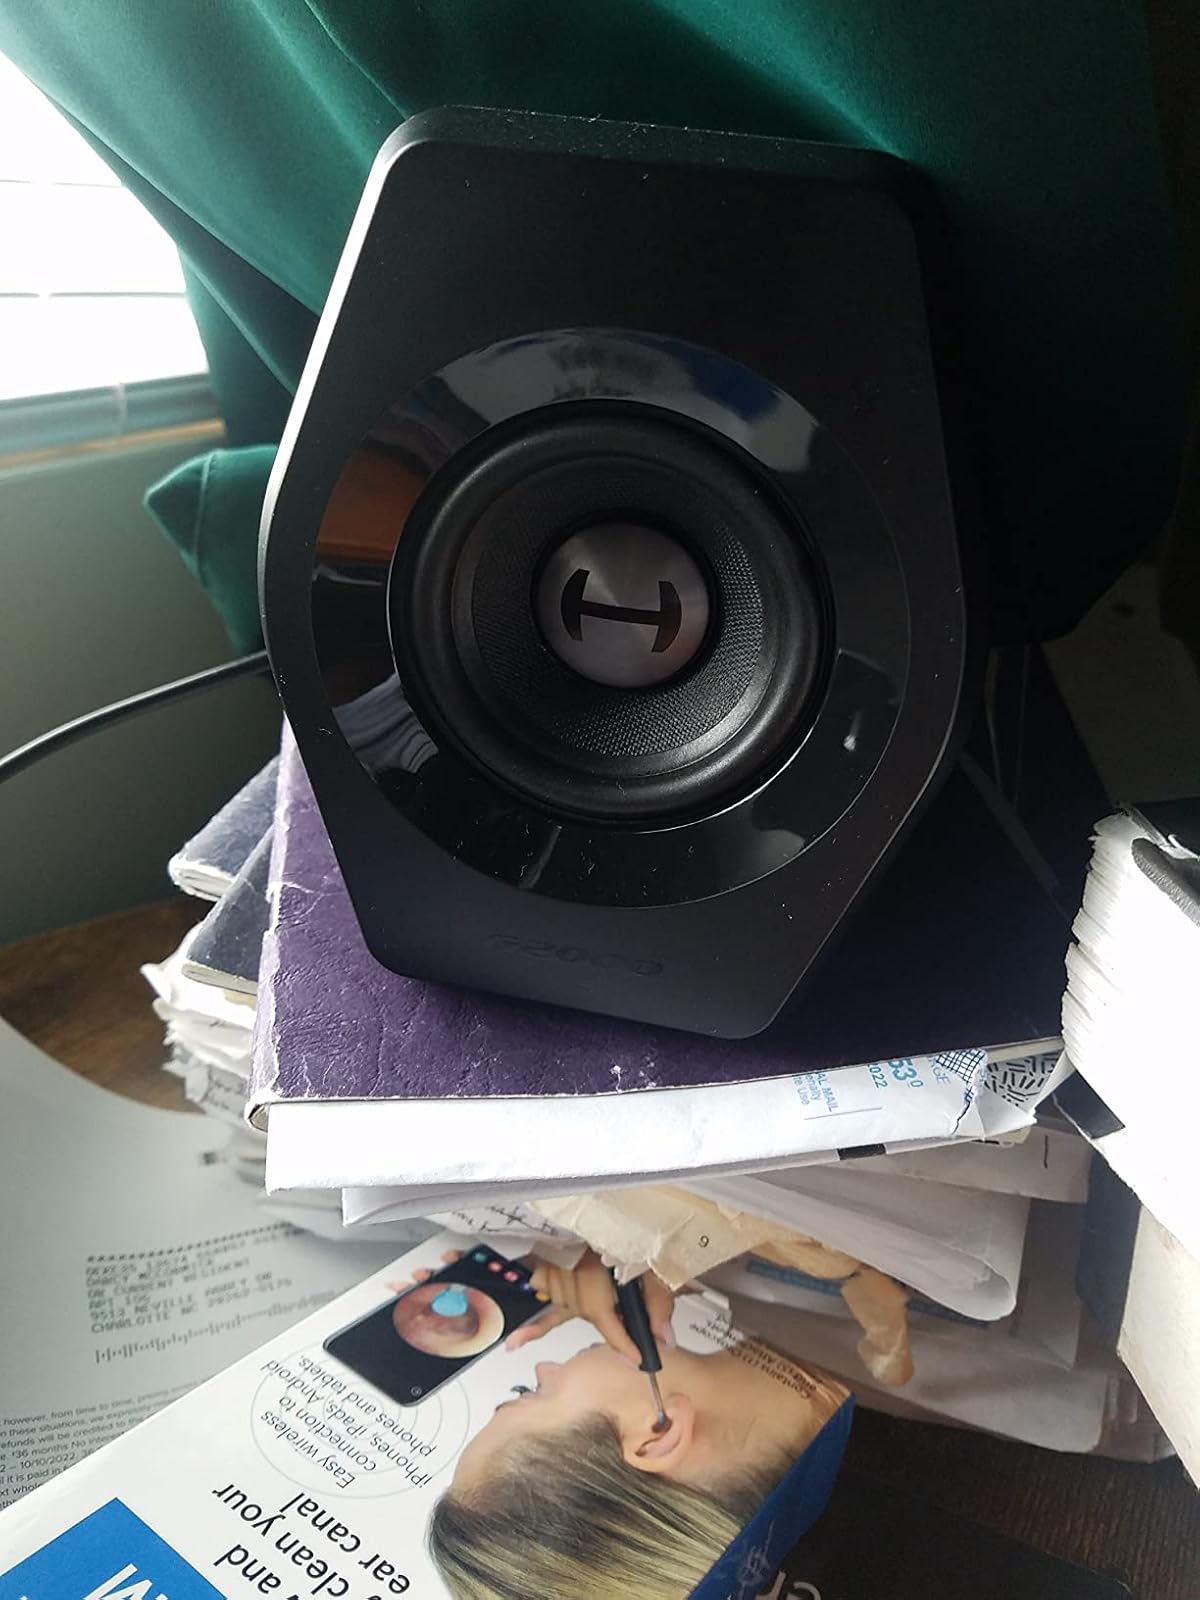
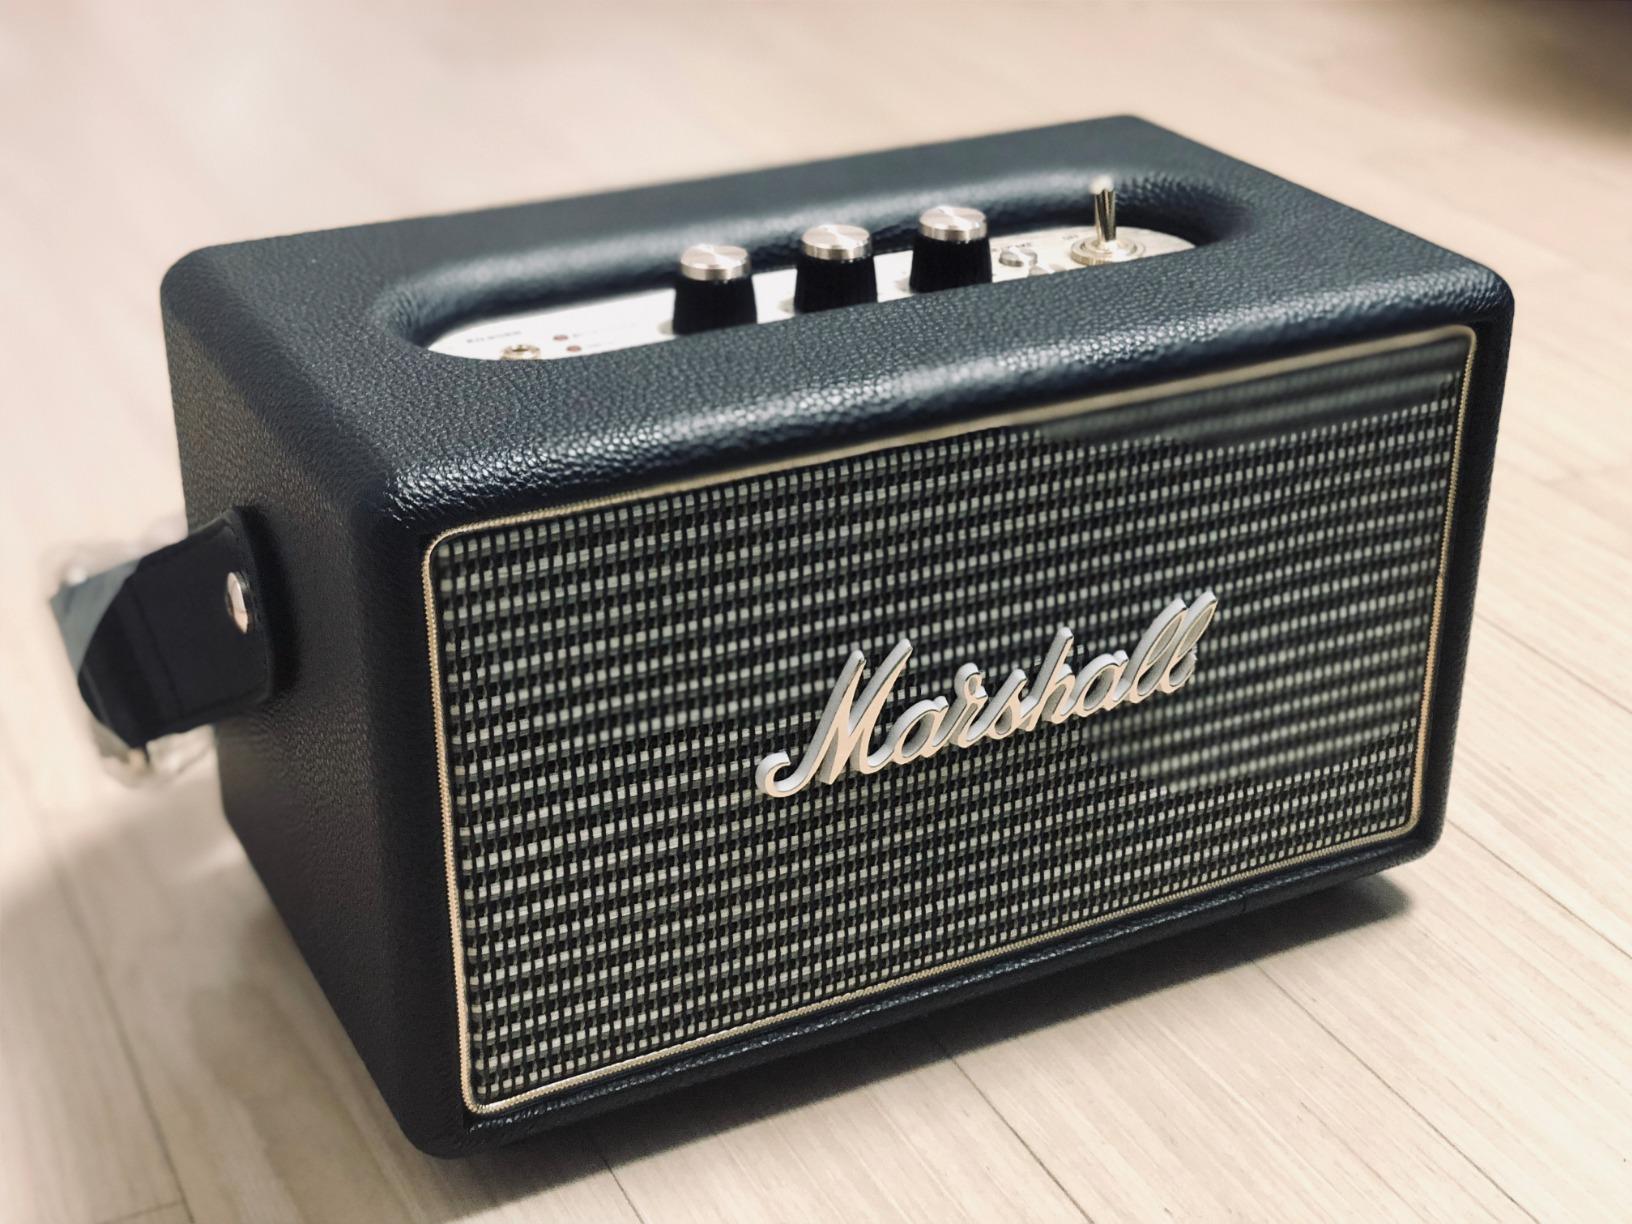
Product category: speaker
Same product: no